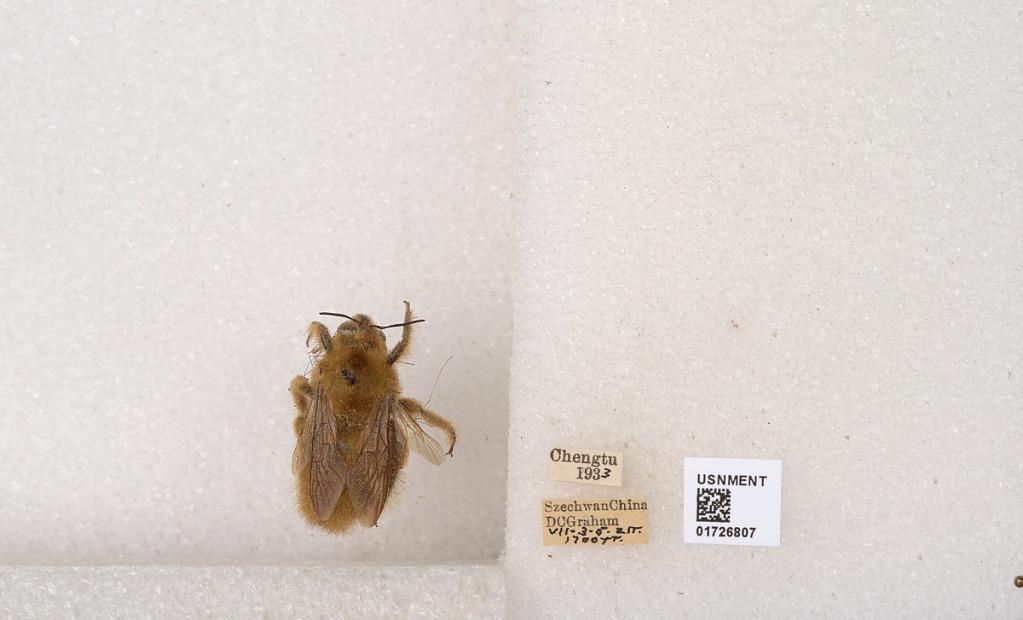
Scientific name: Xylocopa (Mesotrichia) latipes (Drury)
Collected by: D. Graham
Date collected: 1933-7-3
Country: China
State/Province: Sichuan
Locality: Chengtu